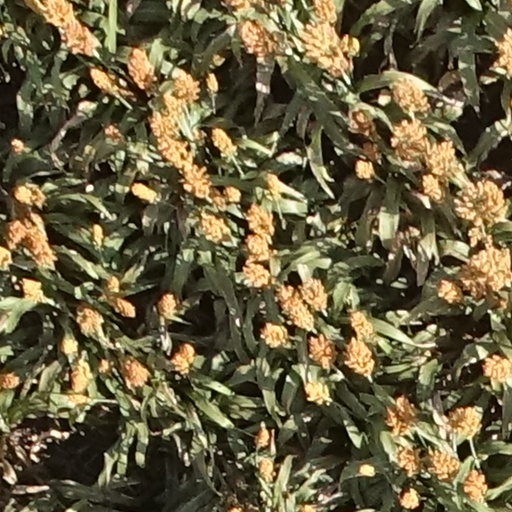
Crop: sorghum